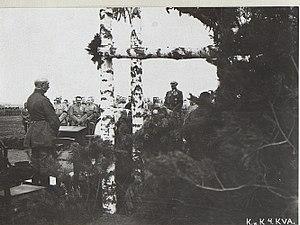
Karl von Kirchbach auf Lauterbach, né le 20 mai 1856 à Gyöngyös, mort le 20 mai 1939 à Scharnstein, est un comte et militaire austro-hongrois qui a combattu pendant la Première Guerre mondiale.